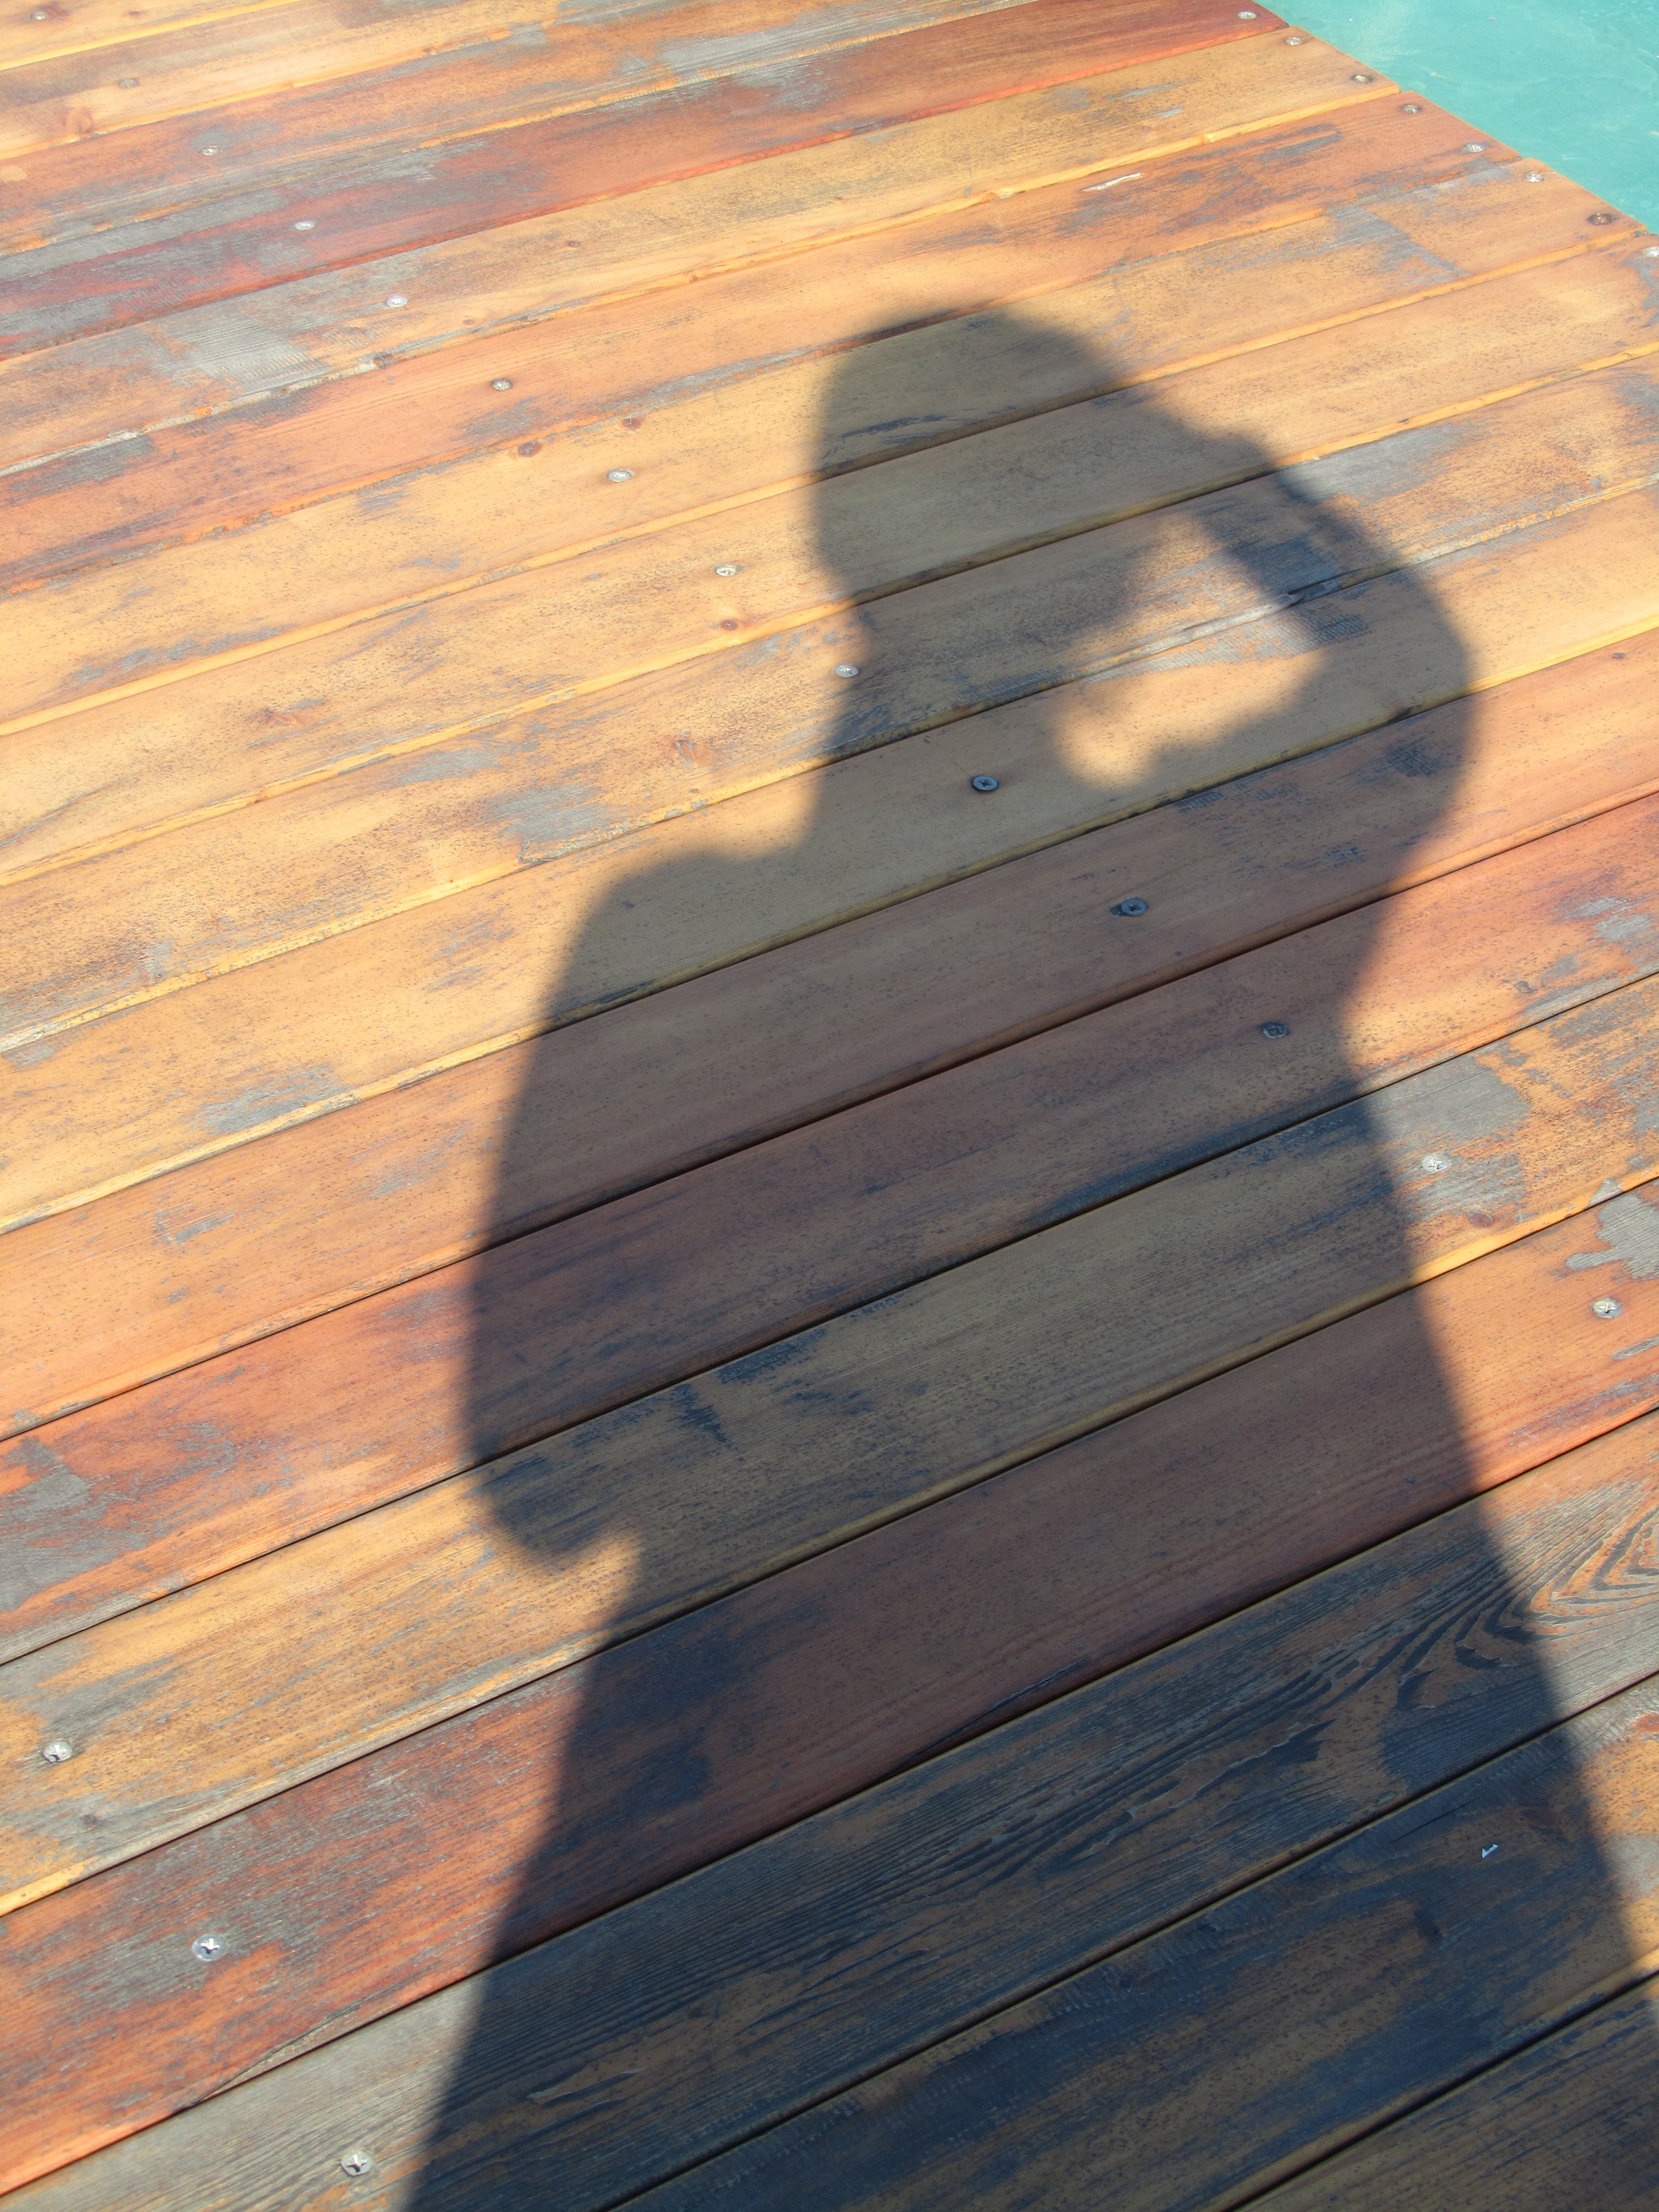
wood, floor, summer, line, color, shadow, blue, furniture, hardwood, boards, self, shape, flooring, wood flooring, laminate flooring, wood stain